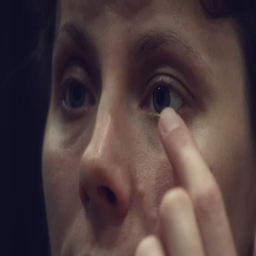
apply the cream on face close - up